Antonio Pigafetta

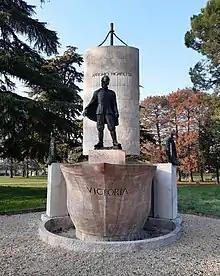
Statue of Antonio Pigafetta in Vicenza

Although the text is written in semi-chronological order, it does not read as a linear history of the voyage. Rather, it is a collection of descriptions, events, translations of foreign languages, thoughts, and illustrations. The resulting work is therefore described as being unusually personal for the times.